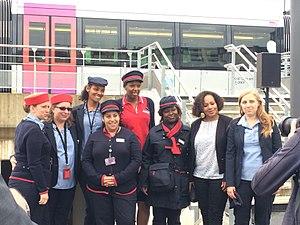
Des salariées de Transkeo T11 Express à la gare d'Epinay. Au fond, des Citadis Dualis